Evgeni Platov

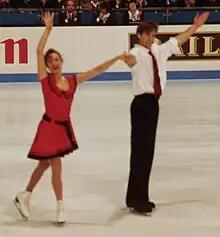
Grishuk and Platov at the 1994 European Championships in Copenhagen

Evgeni Arkadievich Platov (Ukrainian to English: Ev'heni Arkadievich Platov) (born August 7, 1967; Ukrainian: Євген Аркадійович Платов) is a Russian former competitive ice dancer. He is best known for his partnership with Oksana Grishuk from 1989 to 1998. With Grishuk, he is a two-time Olympic champion (1994, 1998), four-time World champion (1994–1997), and three-time European champion (1996–1998).